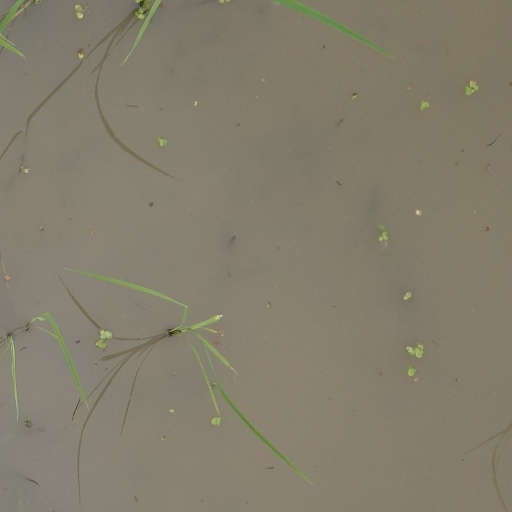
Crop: rice